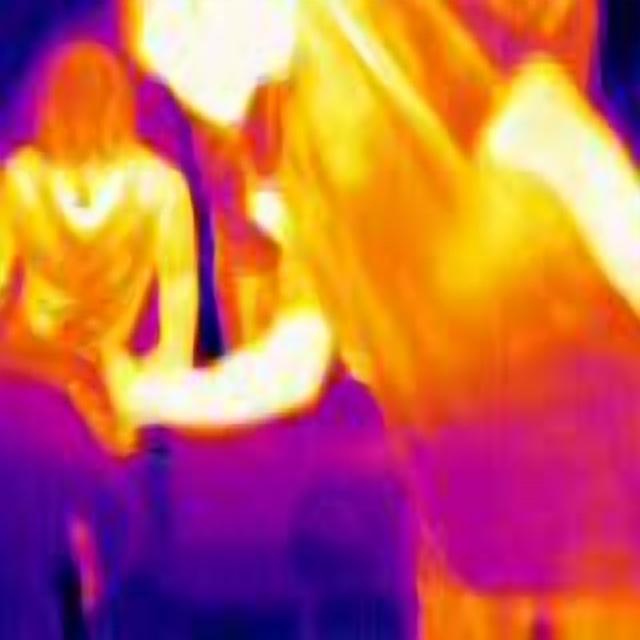
Detected objects:
label: person
label: person